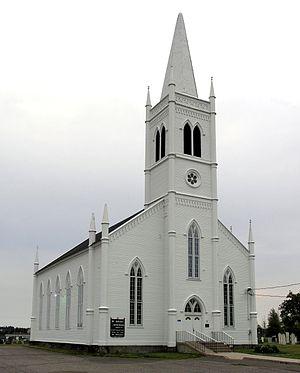
Cet article recense les lieux patrimoniaux du comté de Kent inscrit au répertoire des lieux patrimoniaux du Canada, qu'ils soient de niveau provincial, fédéral ou municipal.
Rexton est un village du comté de Kent, à l'est du Nouveau-Brunswick, au Canada. Le village comptait 810 habitants en 2001.